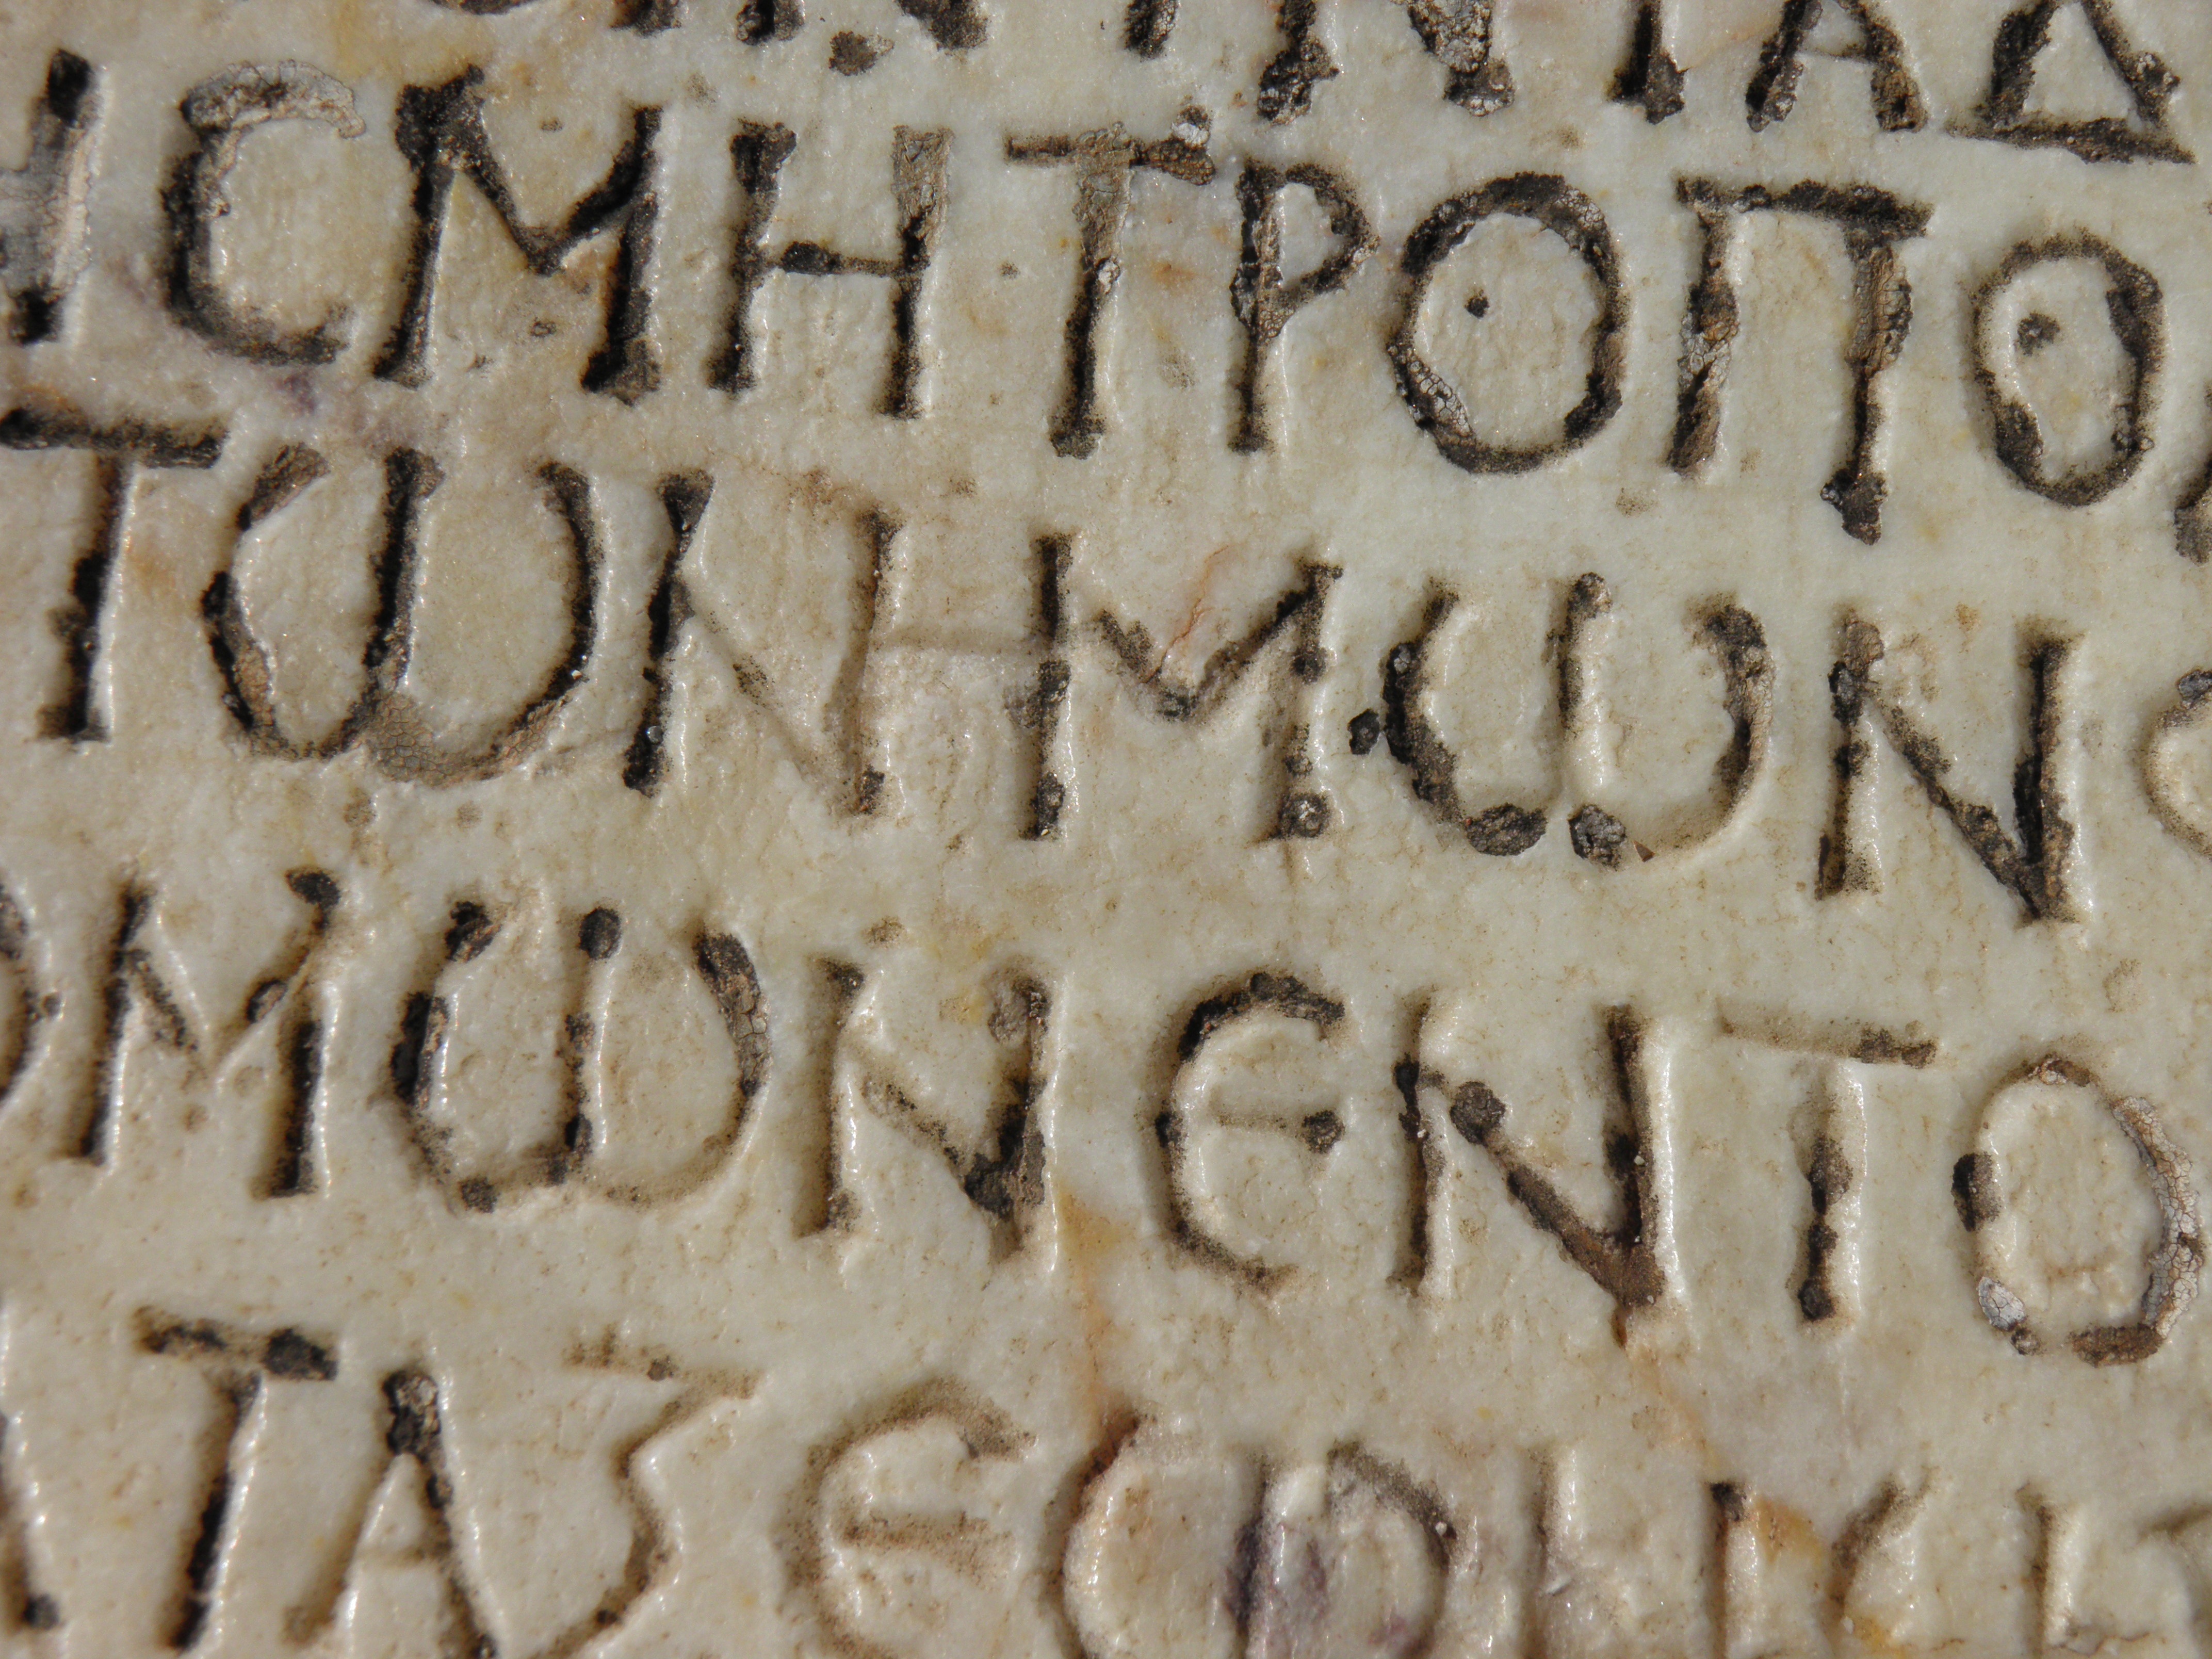
number, stone, font, art, text, marble, greece, carving, relief, engraving, archaeological site, stone carving, ancient ruins, ancient history, greek writing, greek antiquity, commemorative plaque